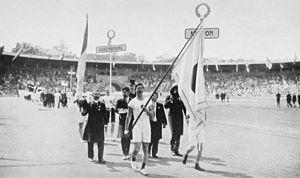
Le Japon participe aux Jeux olympiques d'été de 1912 à Stockholm en Suède.